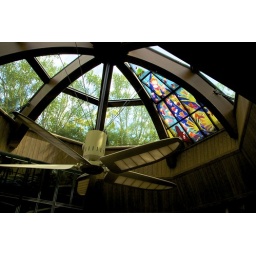
The stained glass window in the roof, Ghibli Museum, Mitaka, Tokyo.